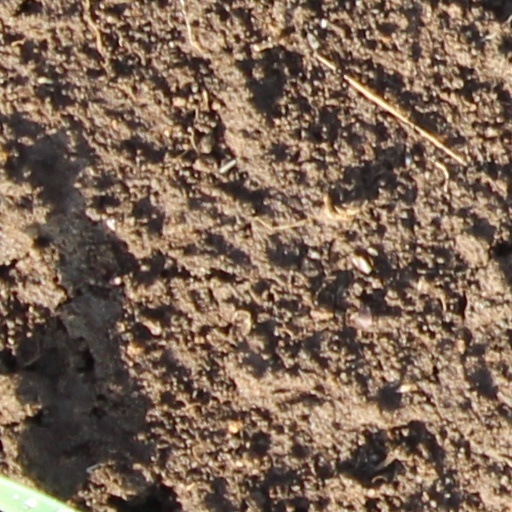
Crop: wheat